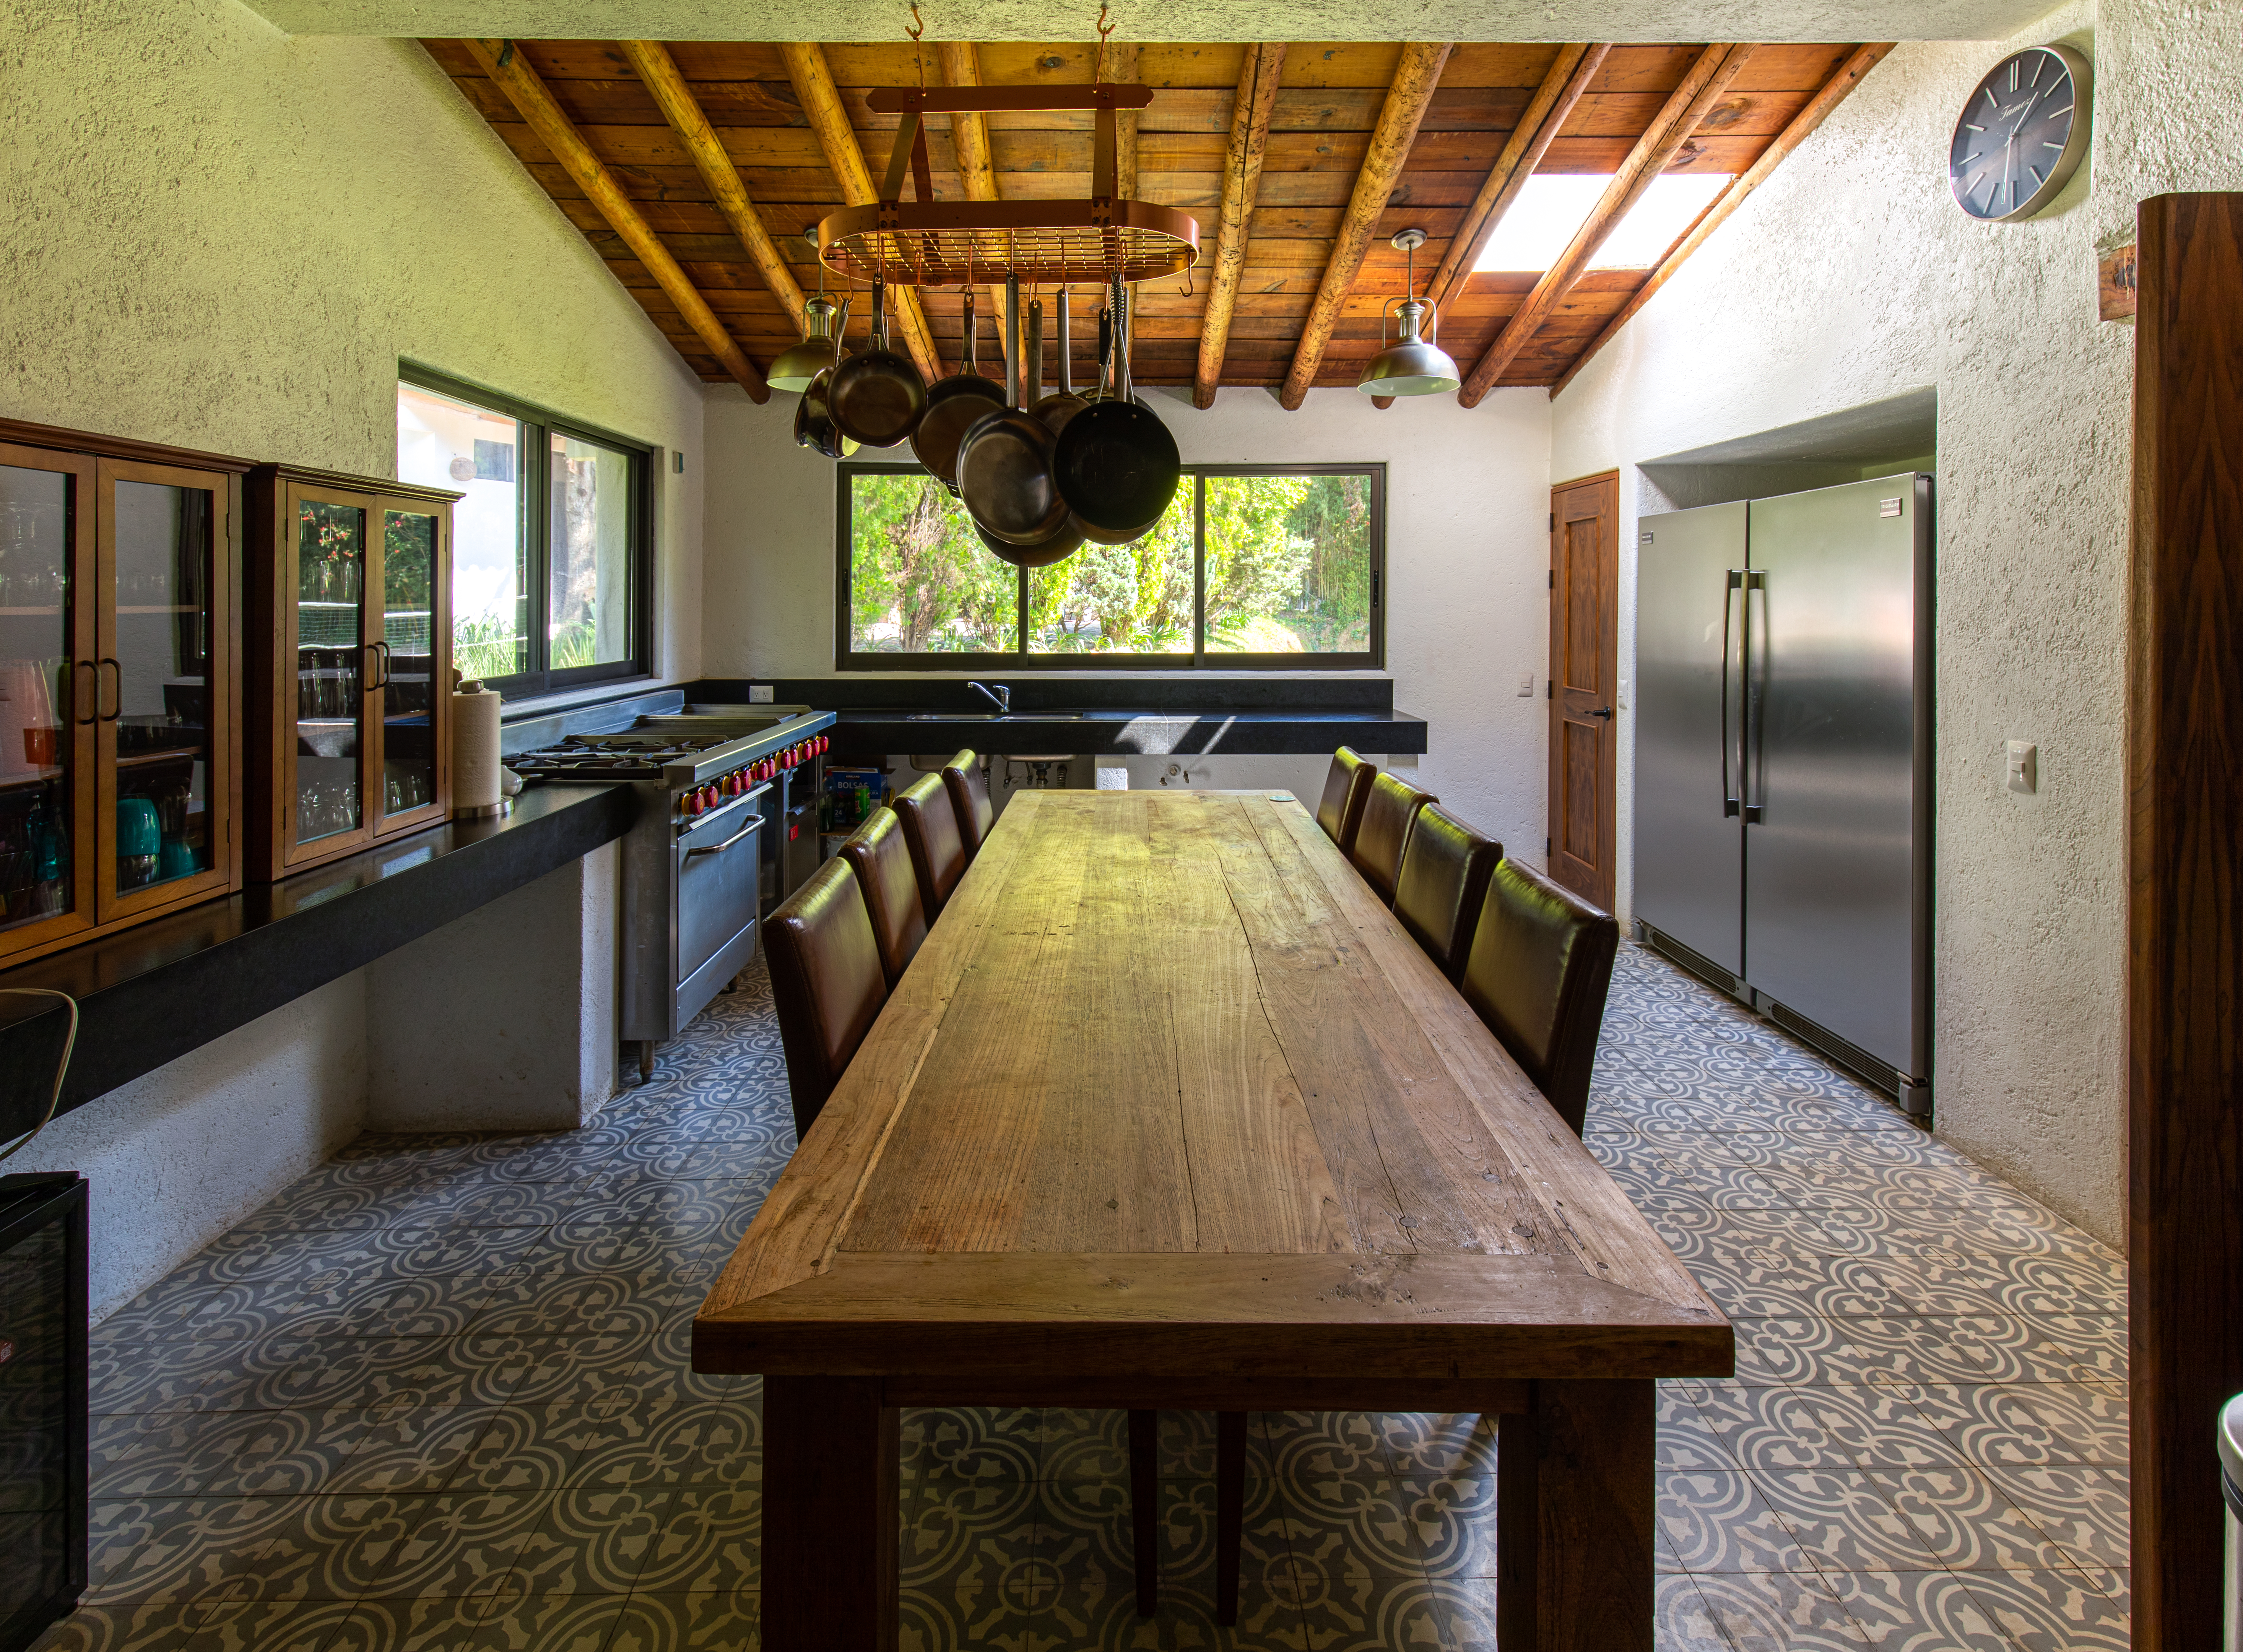
food, room, property, interior design, building, ceiling, furniture, house, floor, table, hardwood, home, architecture, wood, real estate, dining room, estate, hall, flooring, countertop, recreation room, wood flooring, beam, loft